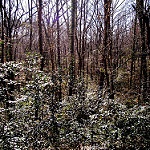
Label: forest